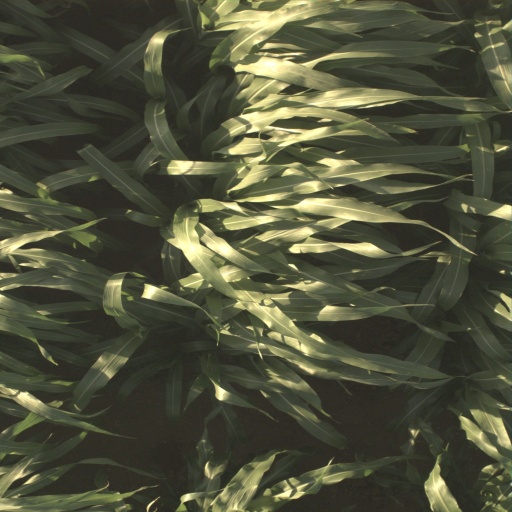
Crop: sorghum